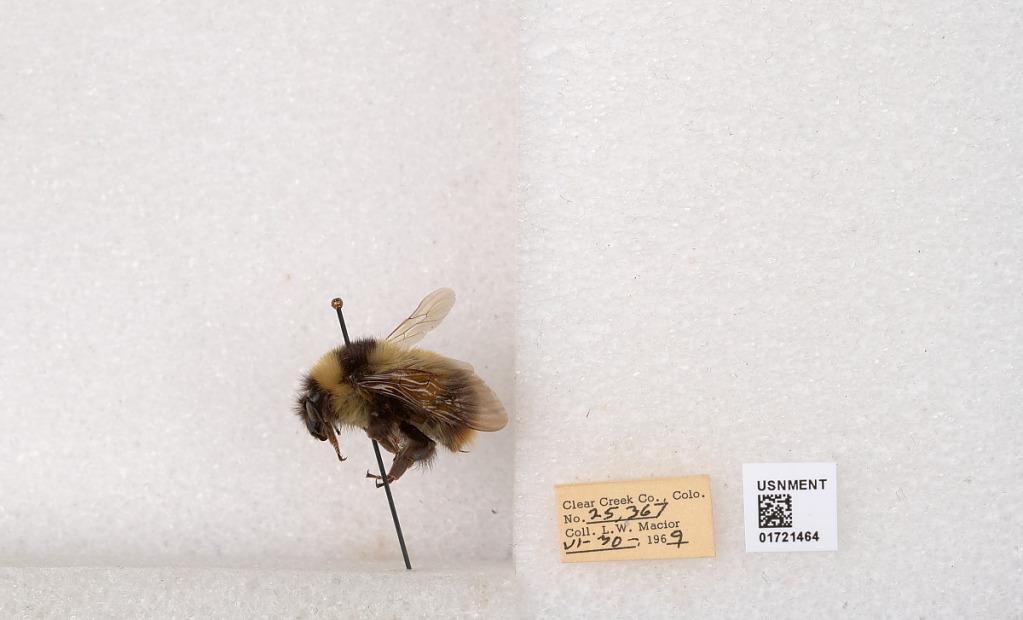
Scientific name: Bombus kirbyellus
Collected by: L. Macior
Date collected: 1969-6-30
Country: United States
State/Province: Colorado
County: Clear Creek
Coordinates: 39.6891, -105.644